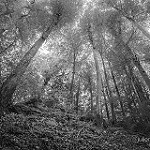
Label: B & W